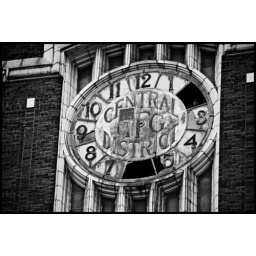
one of my most favorite building on the southside, perhaps in all fo chicago... the clock tower of the central manufacturing district.